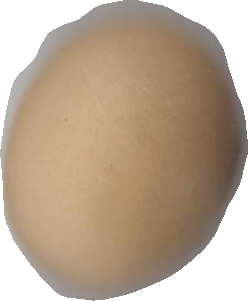
Variety: Dega